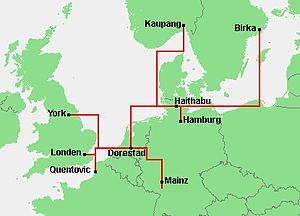
Quentovic / Placering
De vigtigste handelsruter.
Quentovic var en handelsplads i Frankrig under Frankerriget beliggende på den sydlige bred af den flod, stedet fik navn efter, og et vigtigt møntsted. Den var beliggende på den sydlige bred af Canche, neden for Montreuil-sur-Mer.